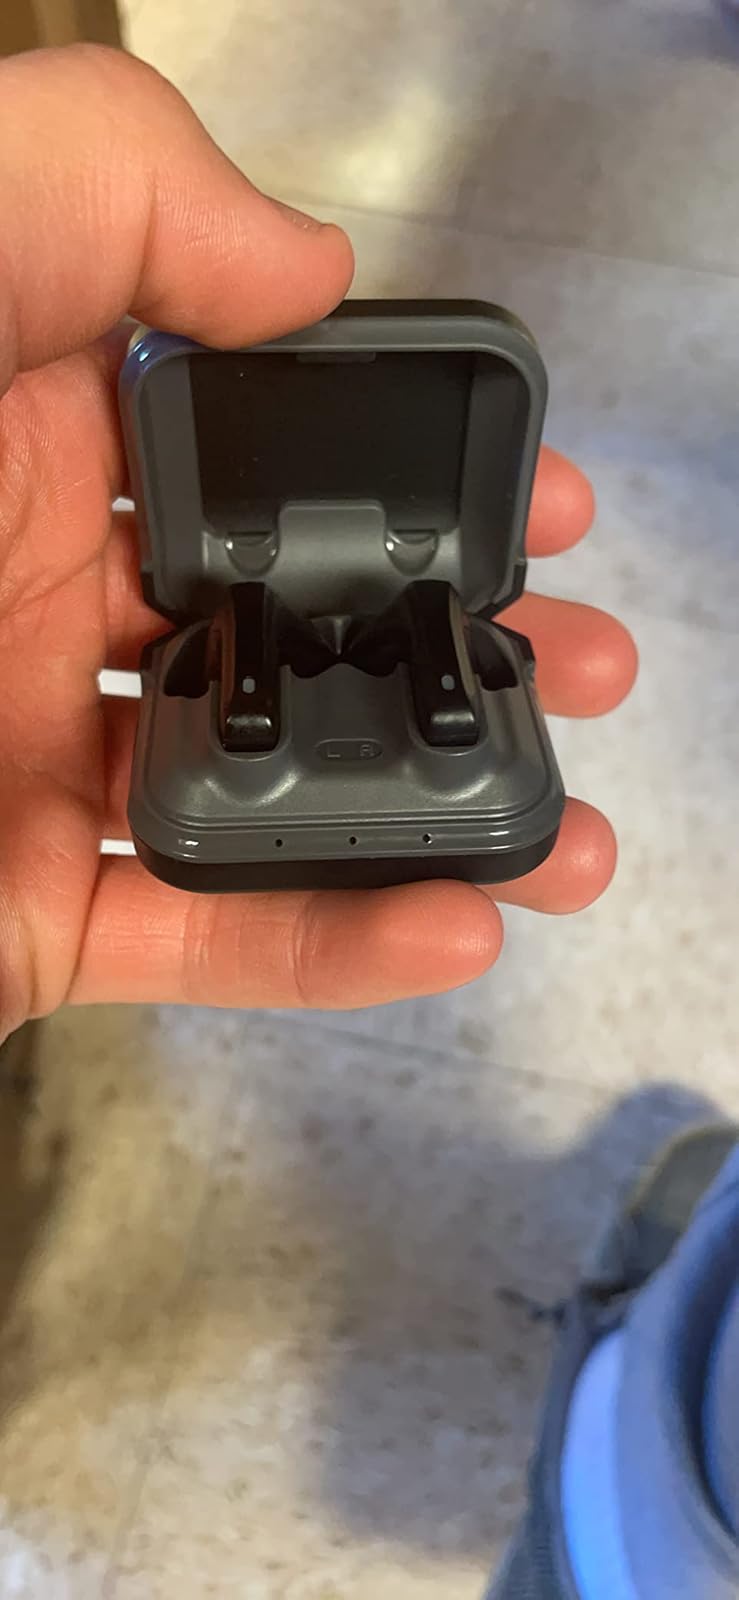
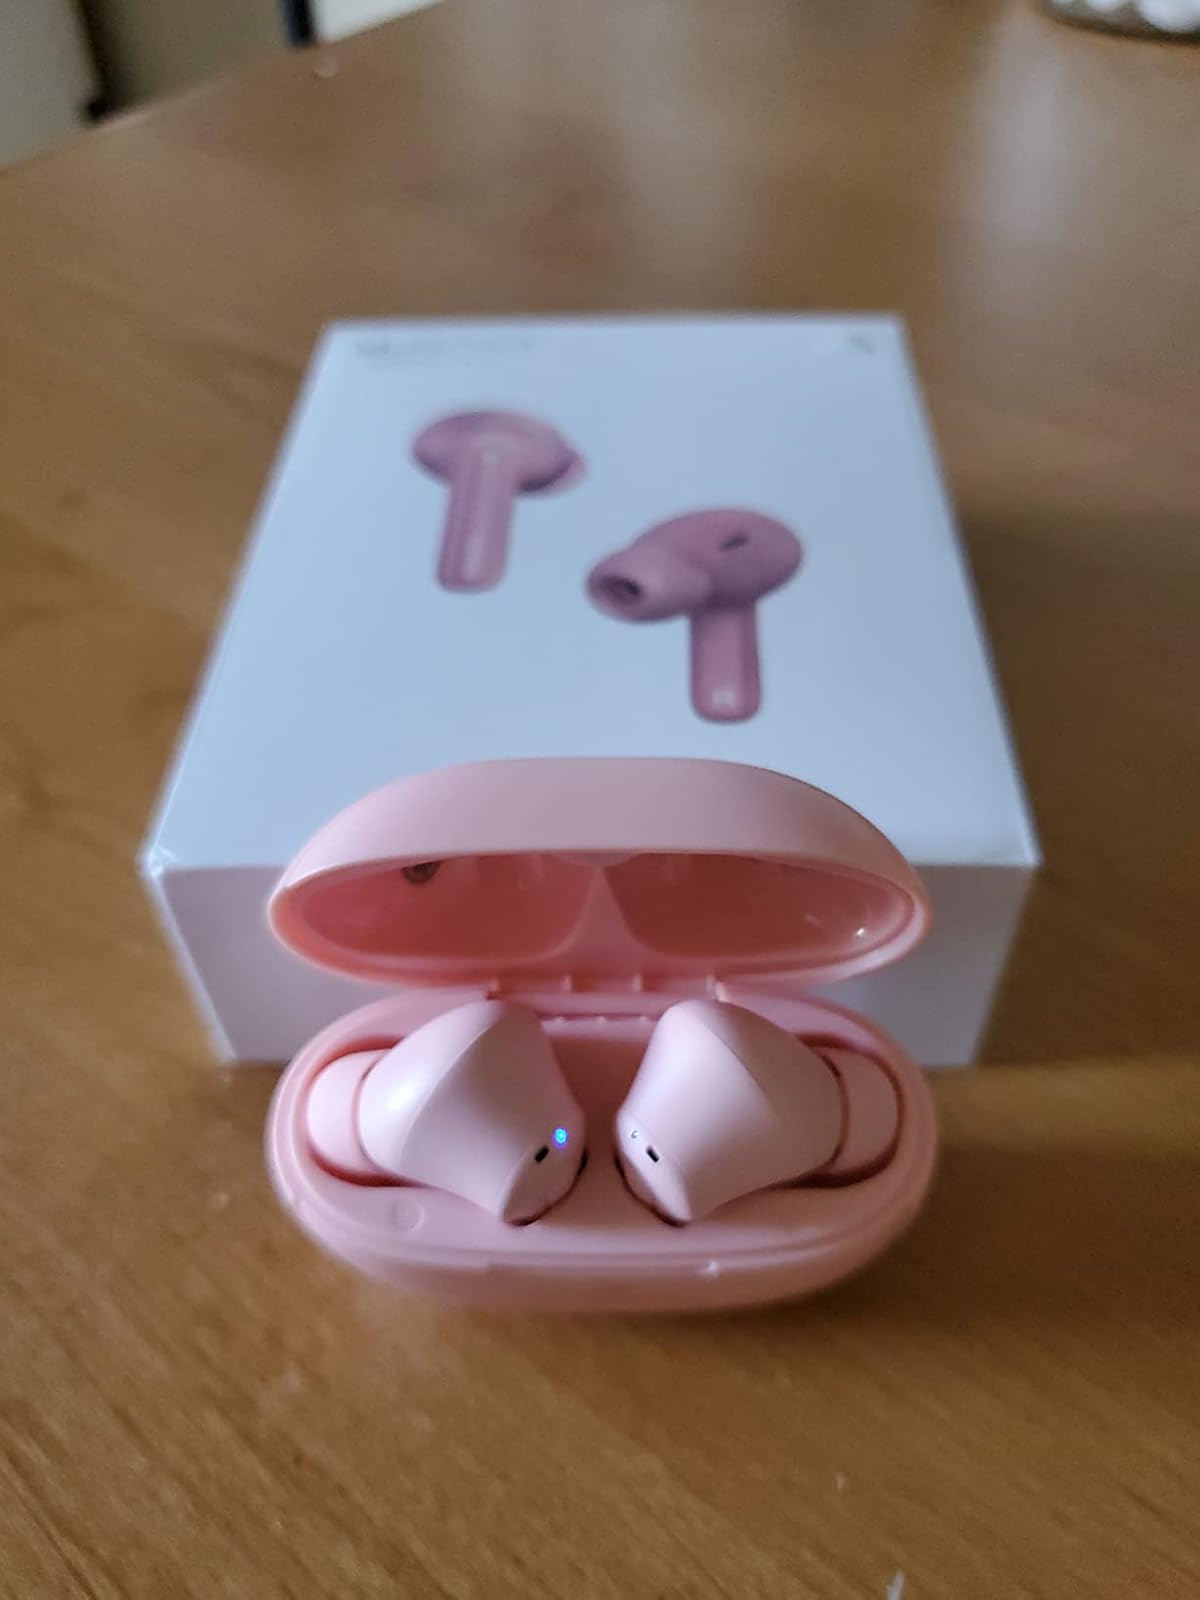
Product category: earbuds
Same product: no